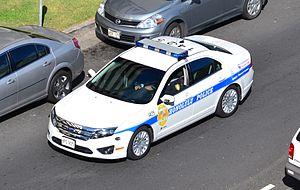
Le Honolulu Police Department est le département de la police de la ville d'Honolulu, dans l'archipel des îles Hawaï.